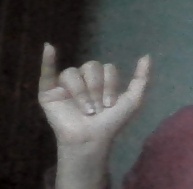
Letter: ya